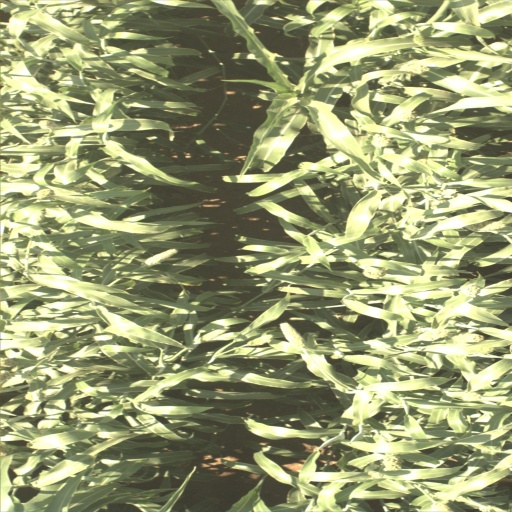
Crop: sorghum